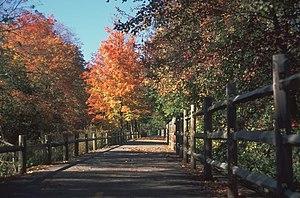
Les parcs et plages d'État de Rhode Island, aux États-Unis, sont gérés par le Rhode Island Department of Environnmental Management.